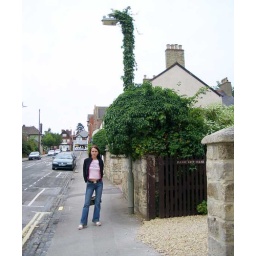
People in this street must love animals, because the house with the shark is in this street too